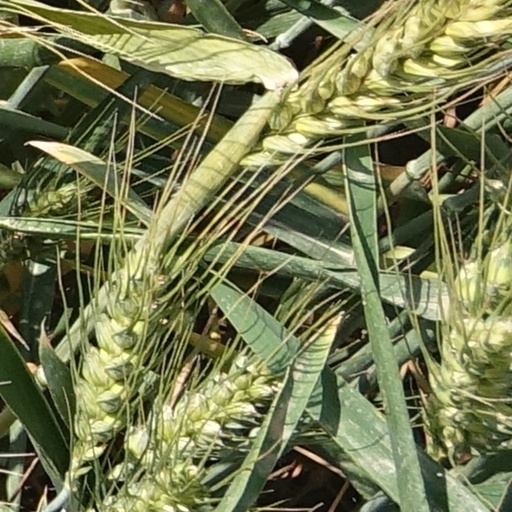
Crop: wheat